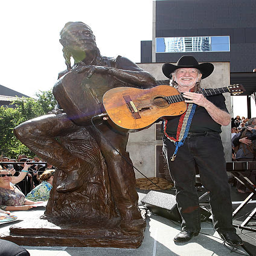
person poses after the unveiling of his statue at building .